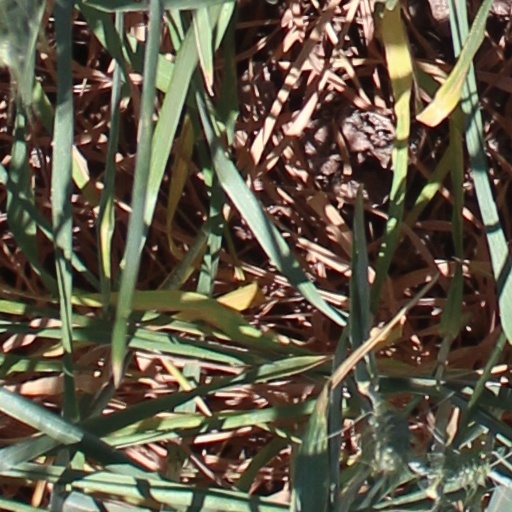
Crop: wheat